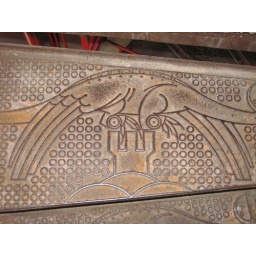
A stair in the tower of the castle in Ljubljana